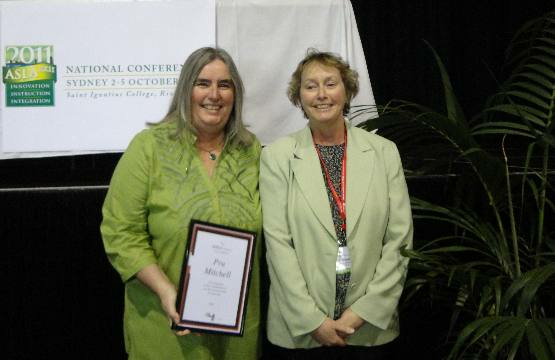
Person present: Yes